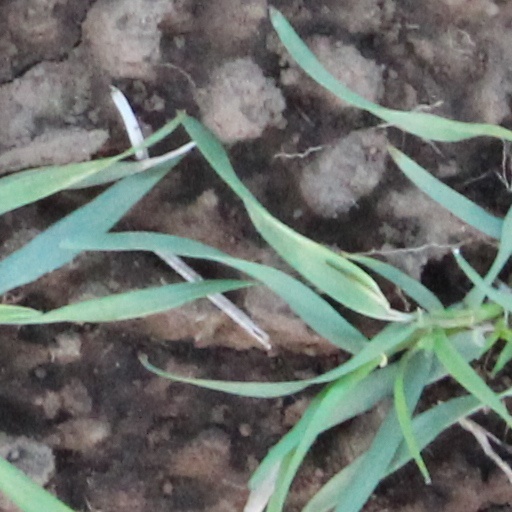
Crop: wheat